National Technical University of Athens

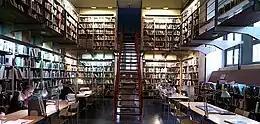
NTUA School of Architecture Library at the Patission Complex

The Averof building is one of the most important and elegant buildings of the Athenian Neoclassical period located in the center of Athens and the most important work of architect Lysandros Kaftanzoglou. It constitutes also one of the most important creations of European Neoclassicism, directly influenced in its design by the monuments of the Athenian Acropolis. Its construction began in 1862 and ended in 1878. After its completion, the building was in continuous use for more than 125 years during which it suffered from several additions and alterations. The main building has housed at times the National Gallery and various exhibitions of Schliemann's archaeological findings and relics of the 1821 Greek revolution.